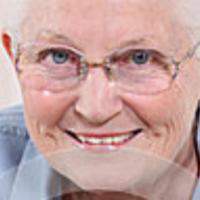
Age group: age 80 +